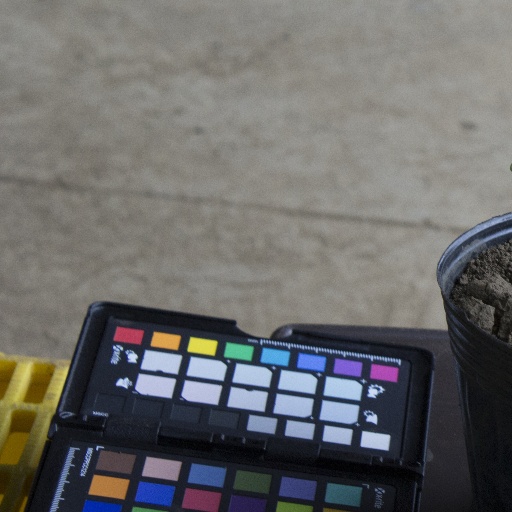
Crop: soybean